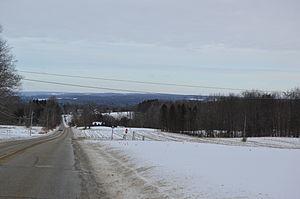
Cambridge Township est un township, situé au nord du comté de Crawford, en Pennsylvanie, aux États-Unis. En 2010, il comptait une population de 1 563 habitants.